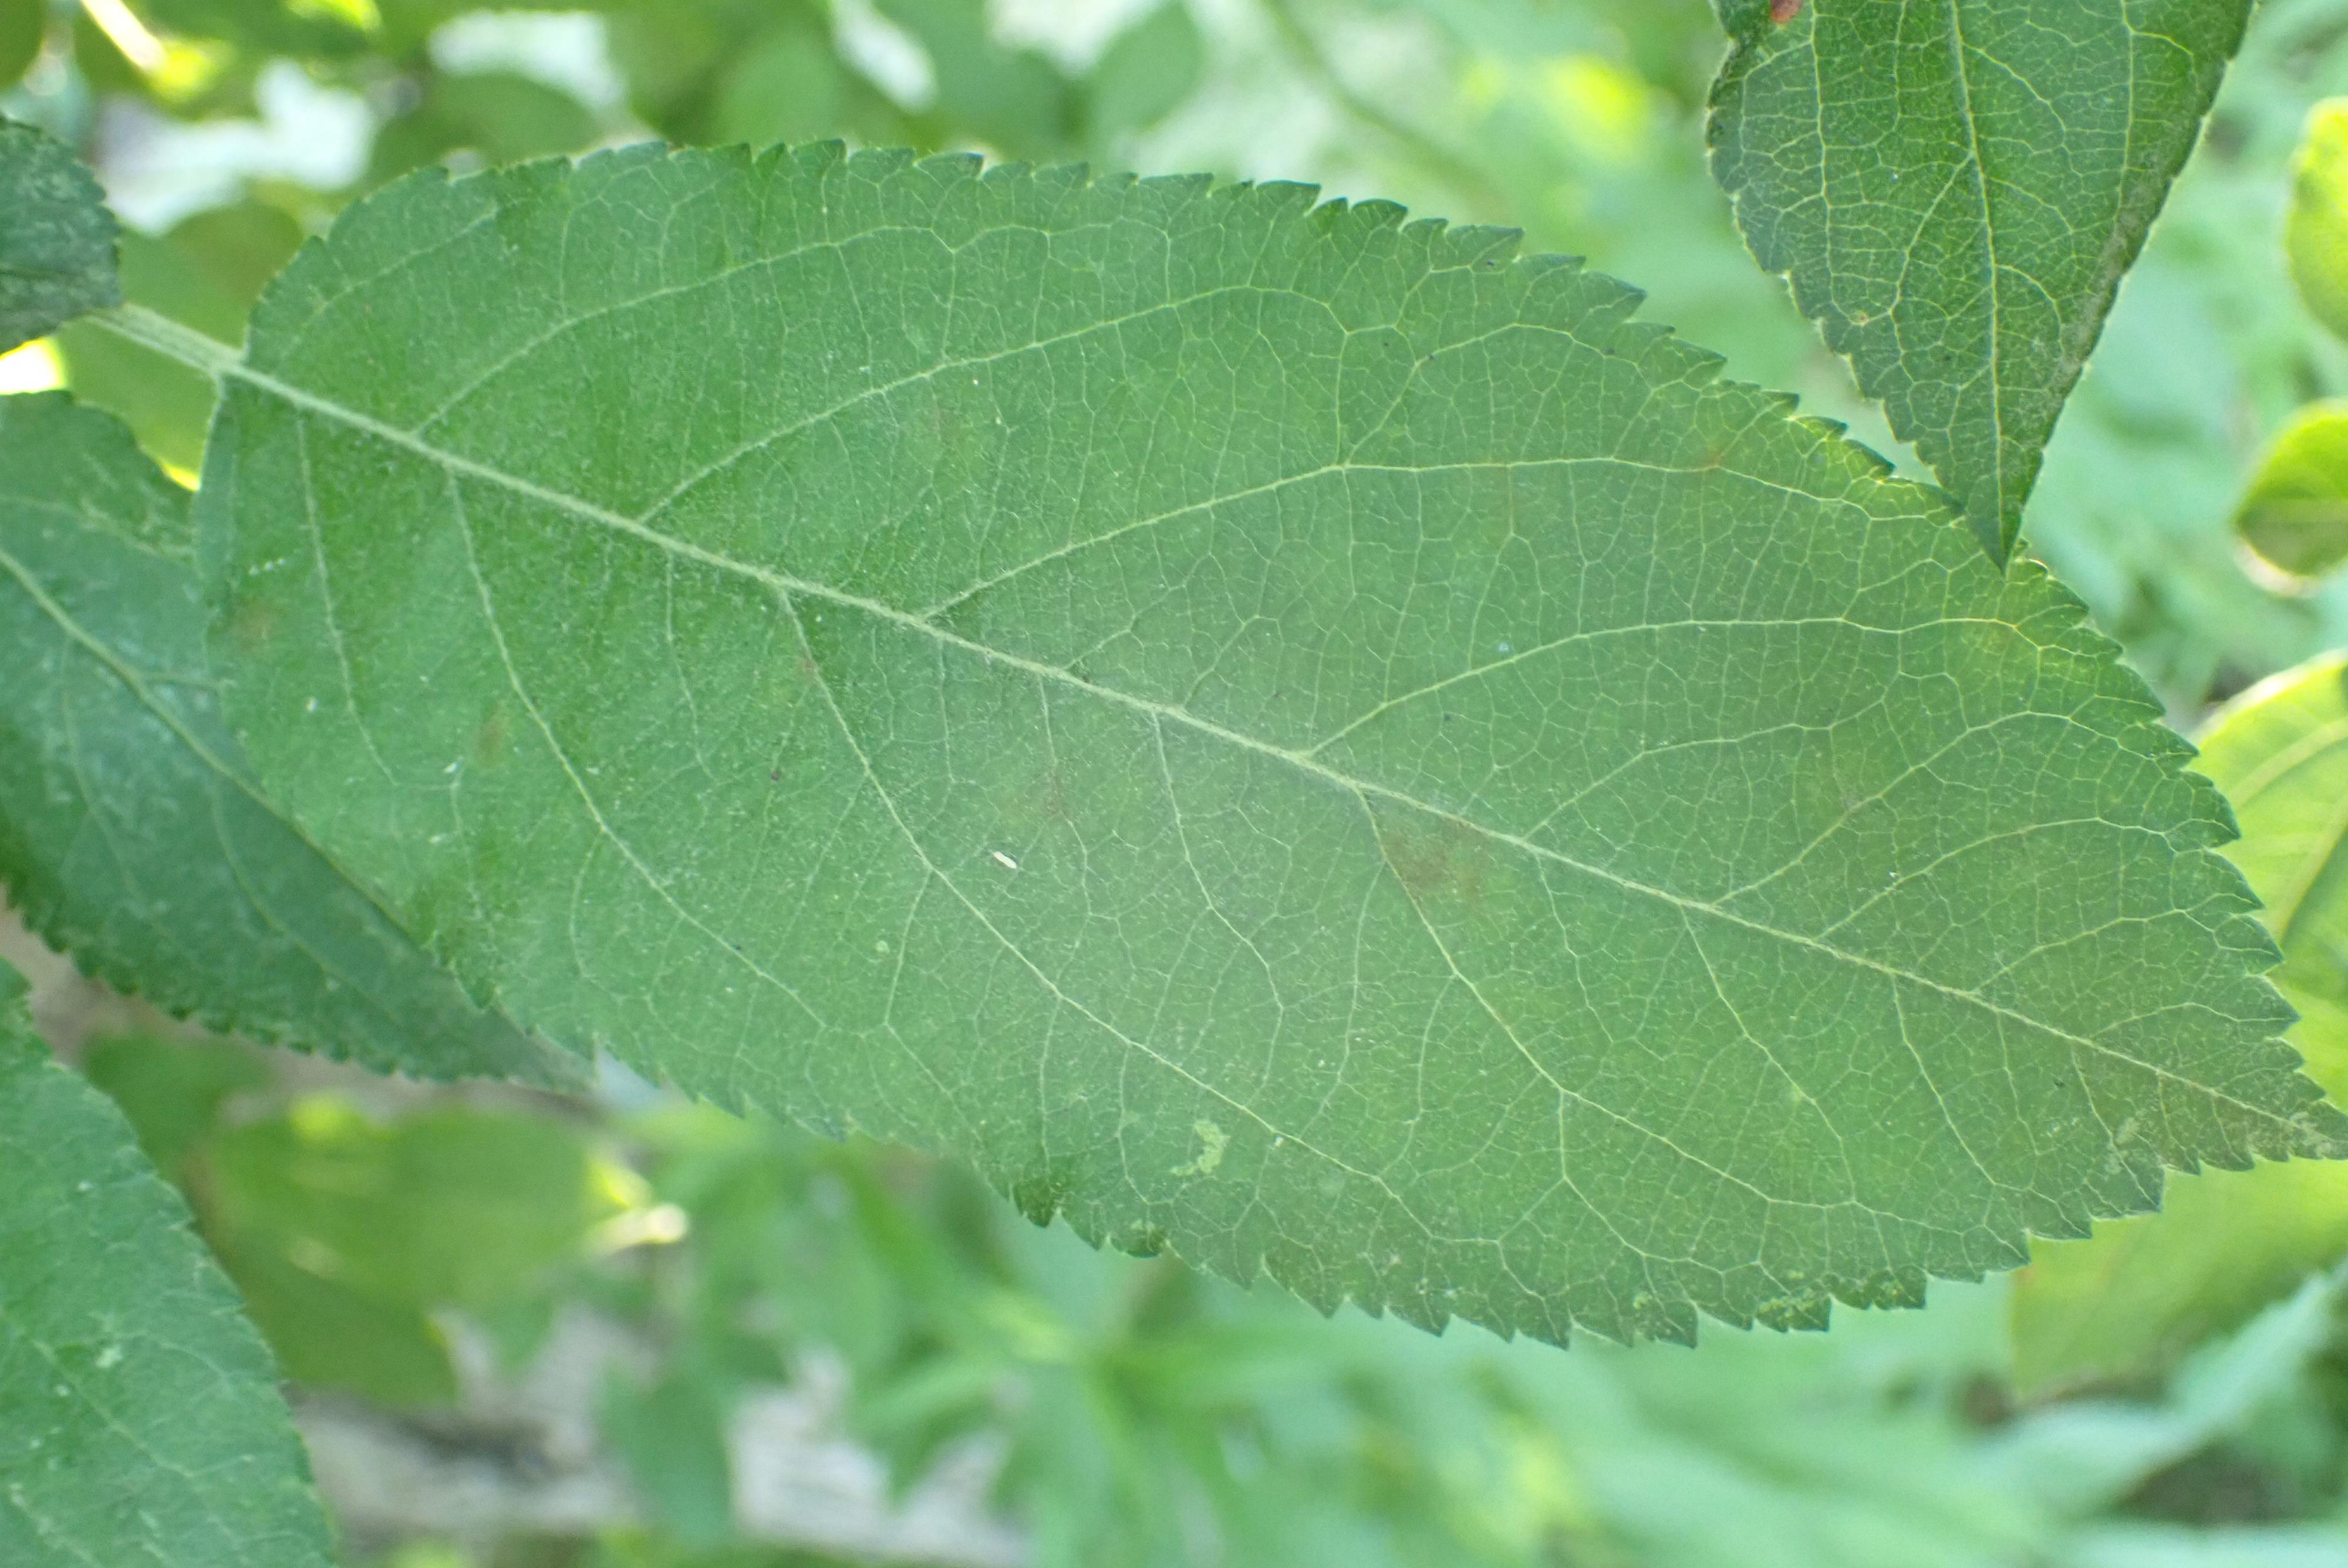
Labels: scab